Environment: real
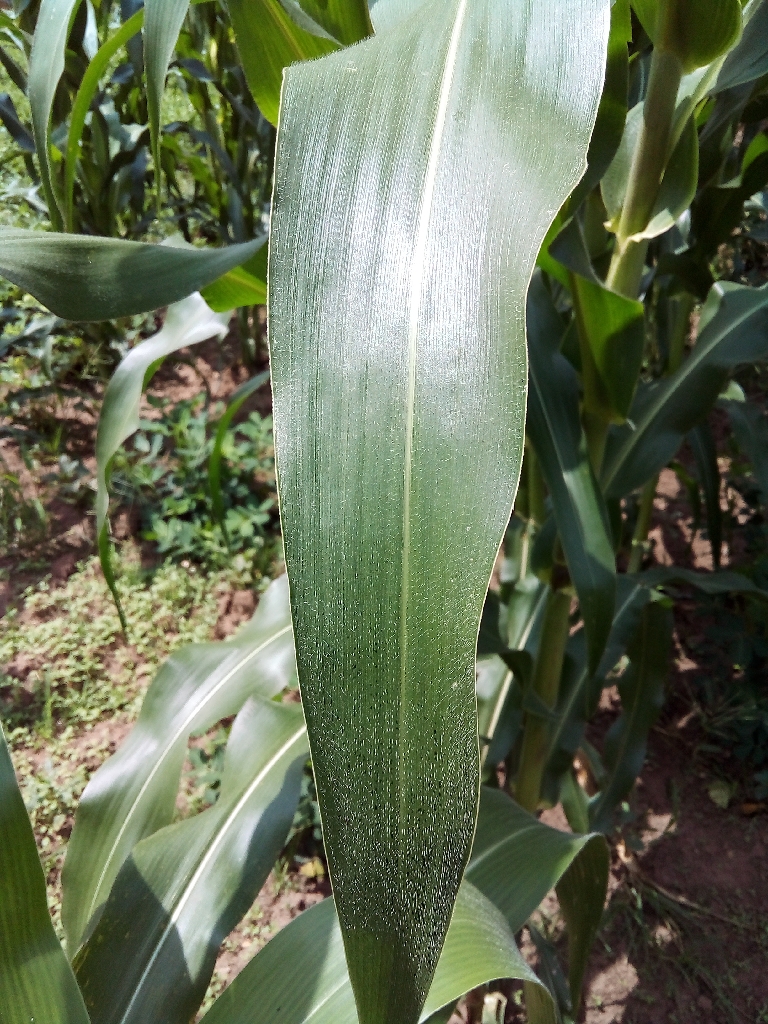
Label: healthy